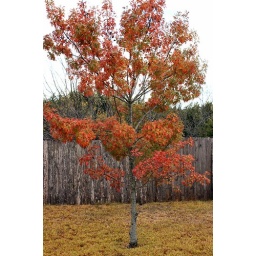
A tree in bright red Fall colors